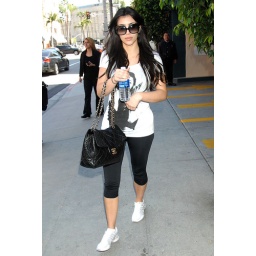
Kim Kardashian in white top and black leggings out in Bev. Hills